2016 Paris–Nice

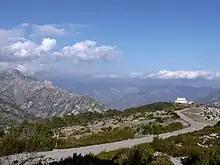
The summit of the climb of the Madone d'Utelle. The riders approached the summit from the far side.

The penultimate stage of the race took the riders through the Alpes-Maritimes. The route started on the Promenade des Anglais in Nice, then left the city to the north for a course that included seven categorised climbs. The first of racing crossed two second-category climbs, which were followed by a section of flat roads and descents. This was followed by another second-category climb and a first-category climb, the Côte d'Ascros with its average gradient of 5.4%. After a long descent came two more second-category climbs, bringing the riders to Utelle. They had a summit finish at the shrine of the Madone d'Utelle above the city, with a climb at an average gradient of 5.7%. The climb was fairly regular, but had two sections above 9%, including the final .